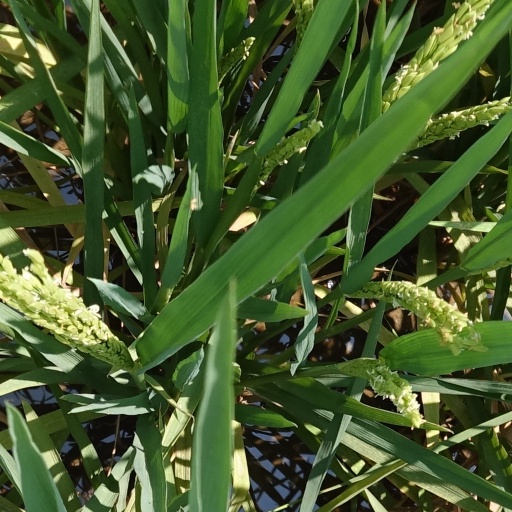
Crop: rice